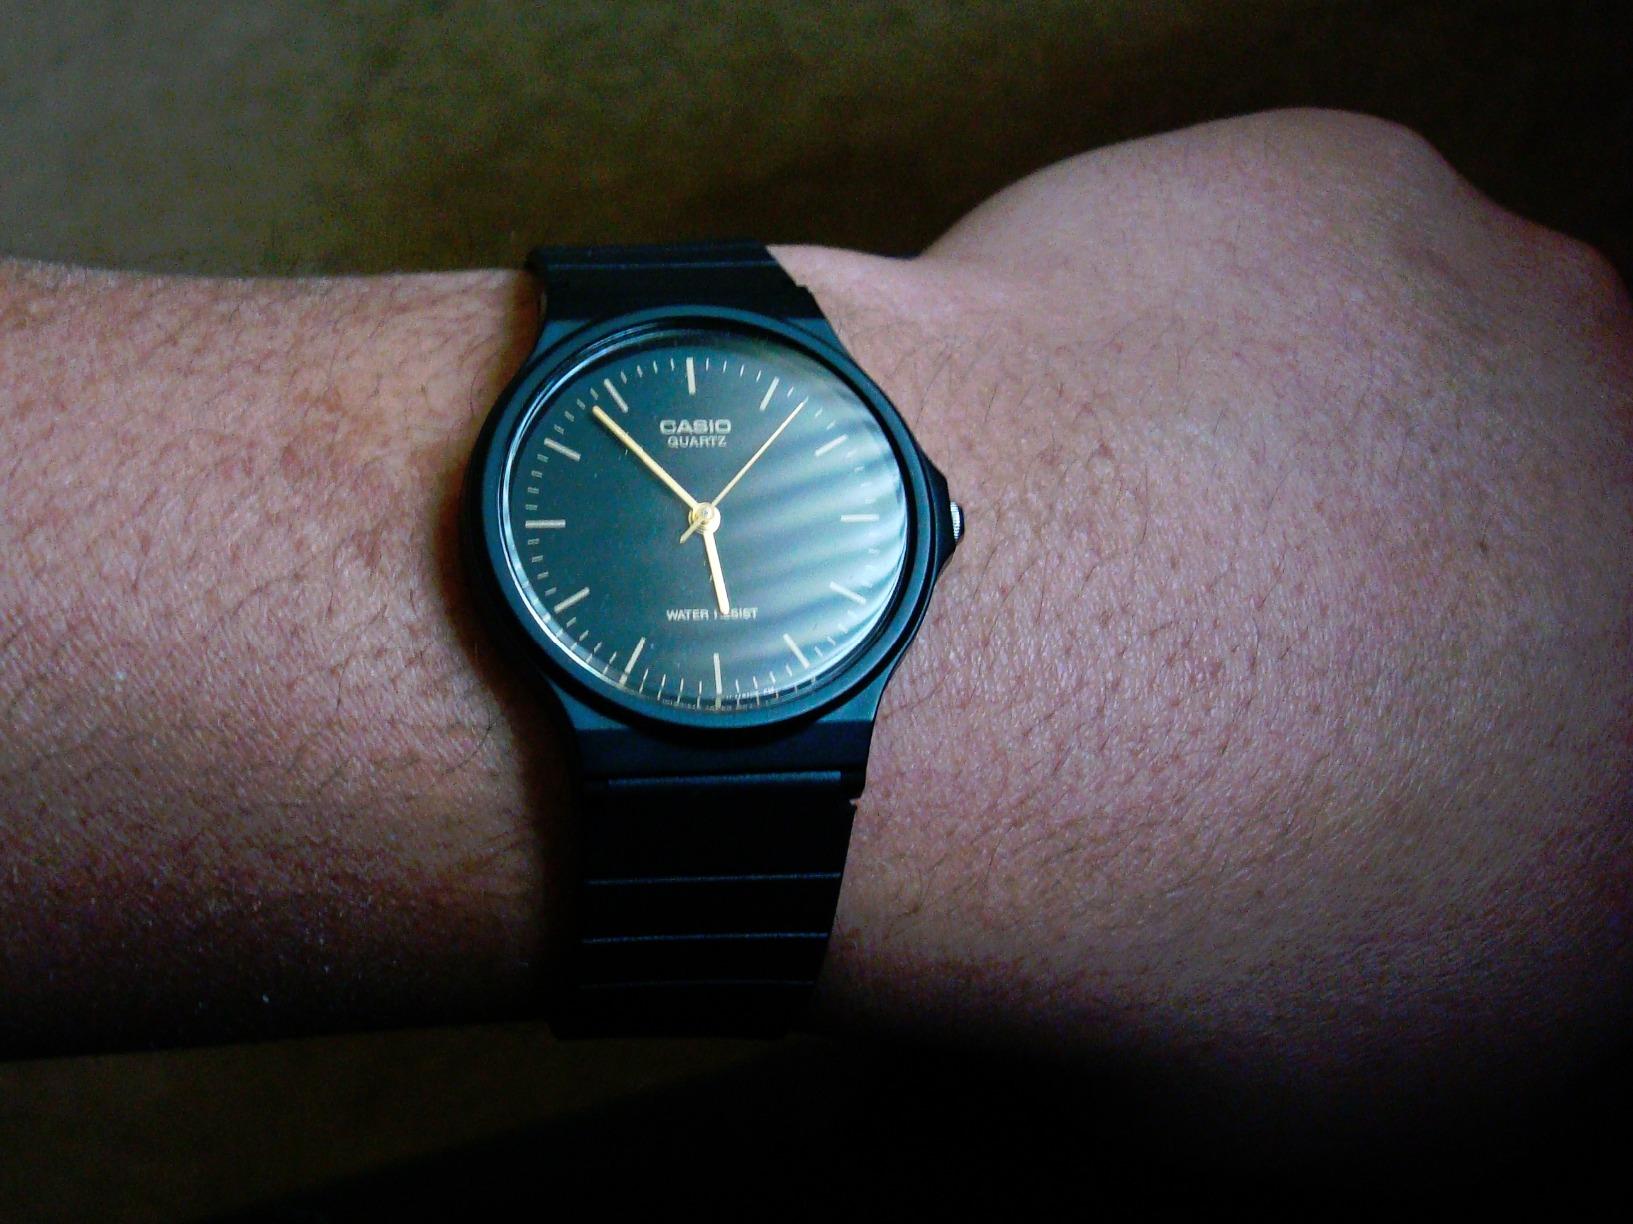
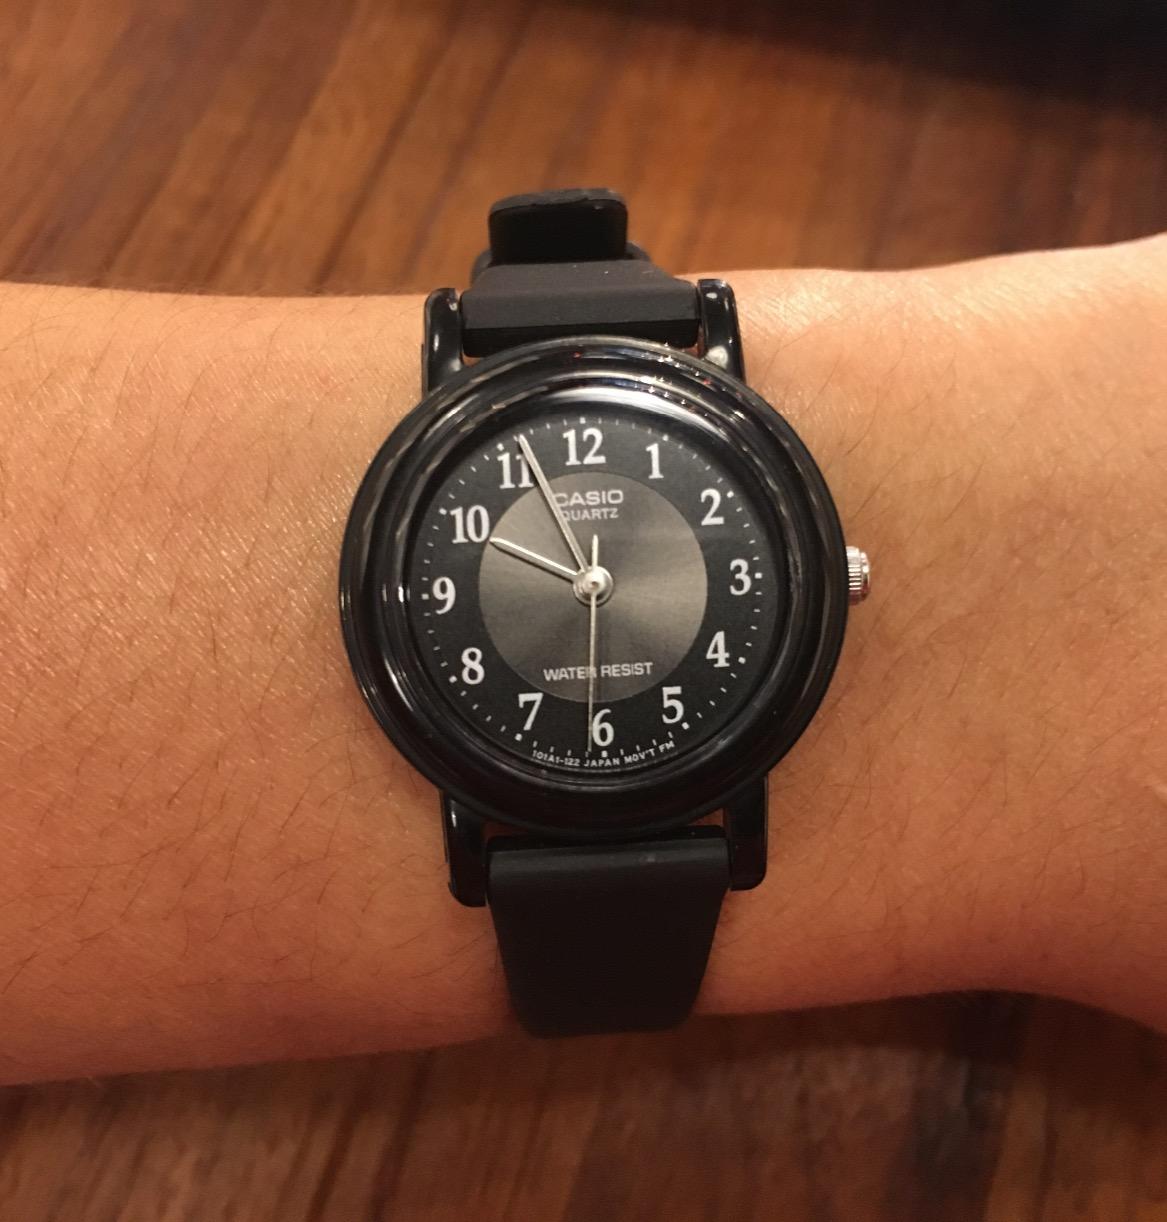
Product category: accessories_watch
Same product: no